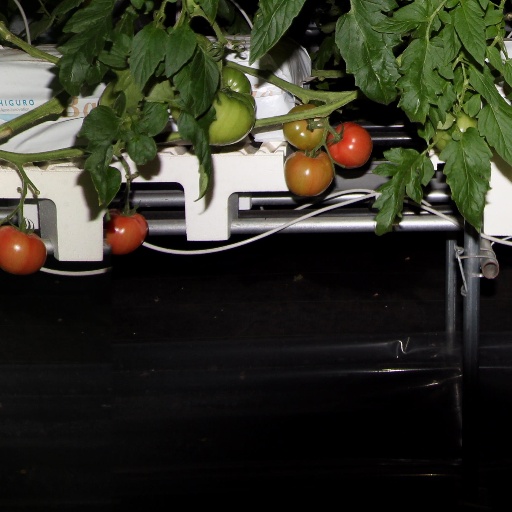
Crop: tomato